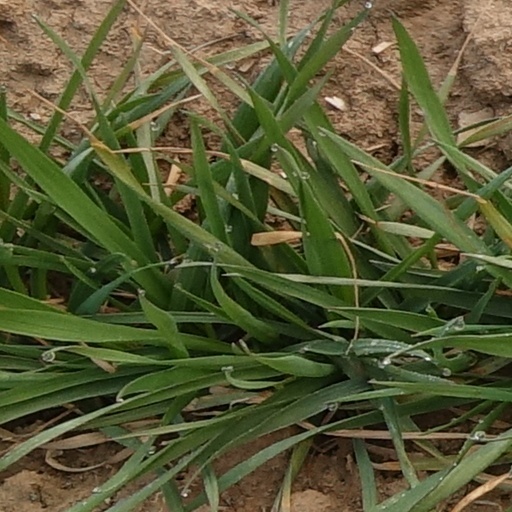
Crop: wheat